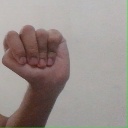
अक्षर: ठ